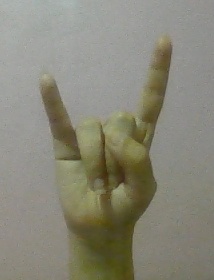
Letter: la